M125 bomblet

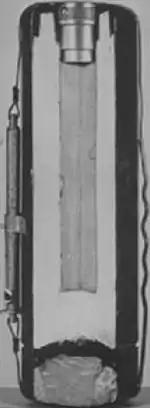
The cylindrical M125 carried of sarin nerve agent.

The M125 bomblet was a U.S. chemical sub-munition designed to deliver the nerve agent sarin. It was brought into service in 1954 with the M34 cluster bomb as part of the first U.S. air-delivered nerve agent weapon.